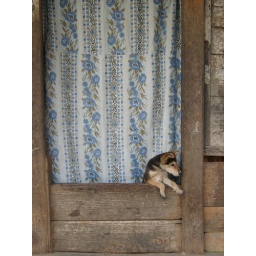
dog in door